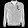
Label: Coat